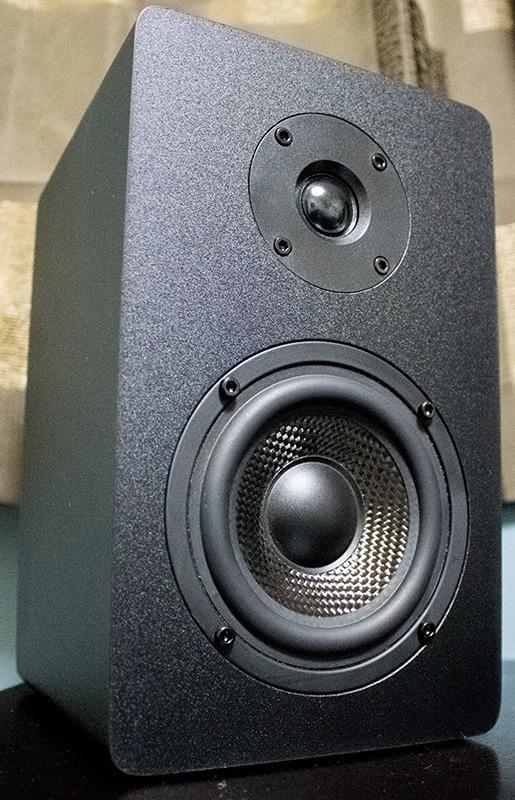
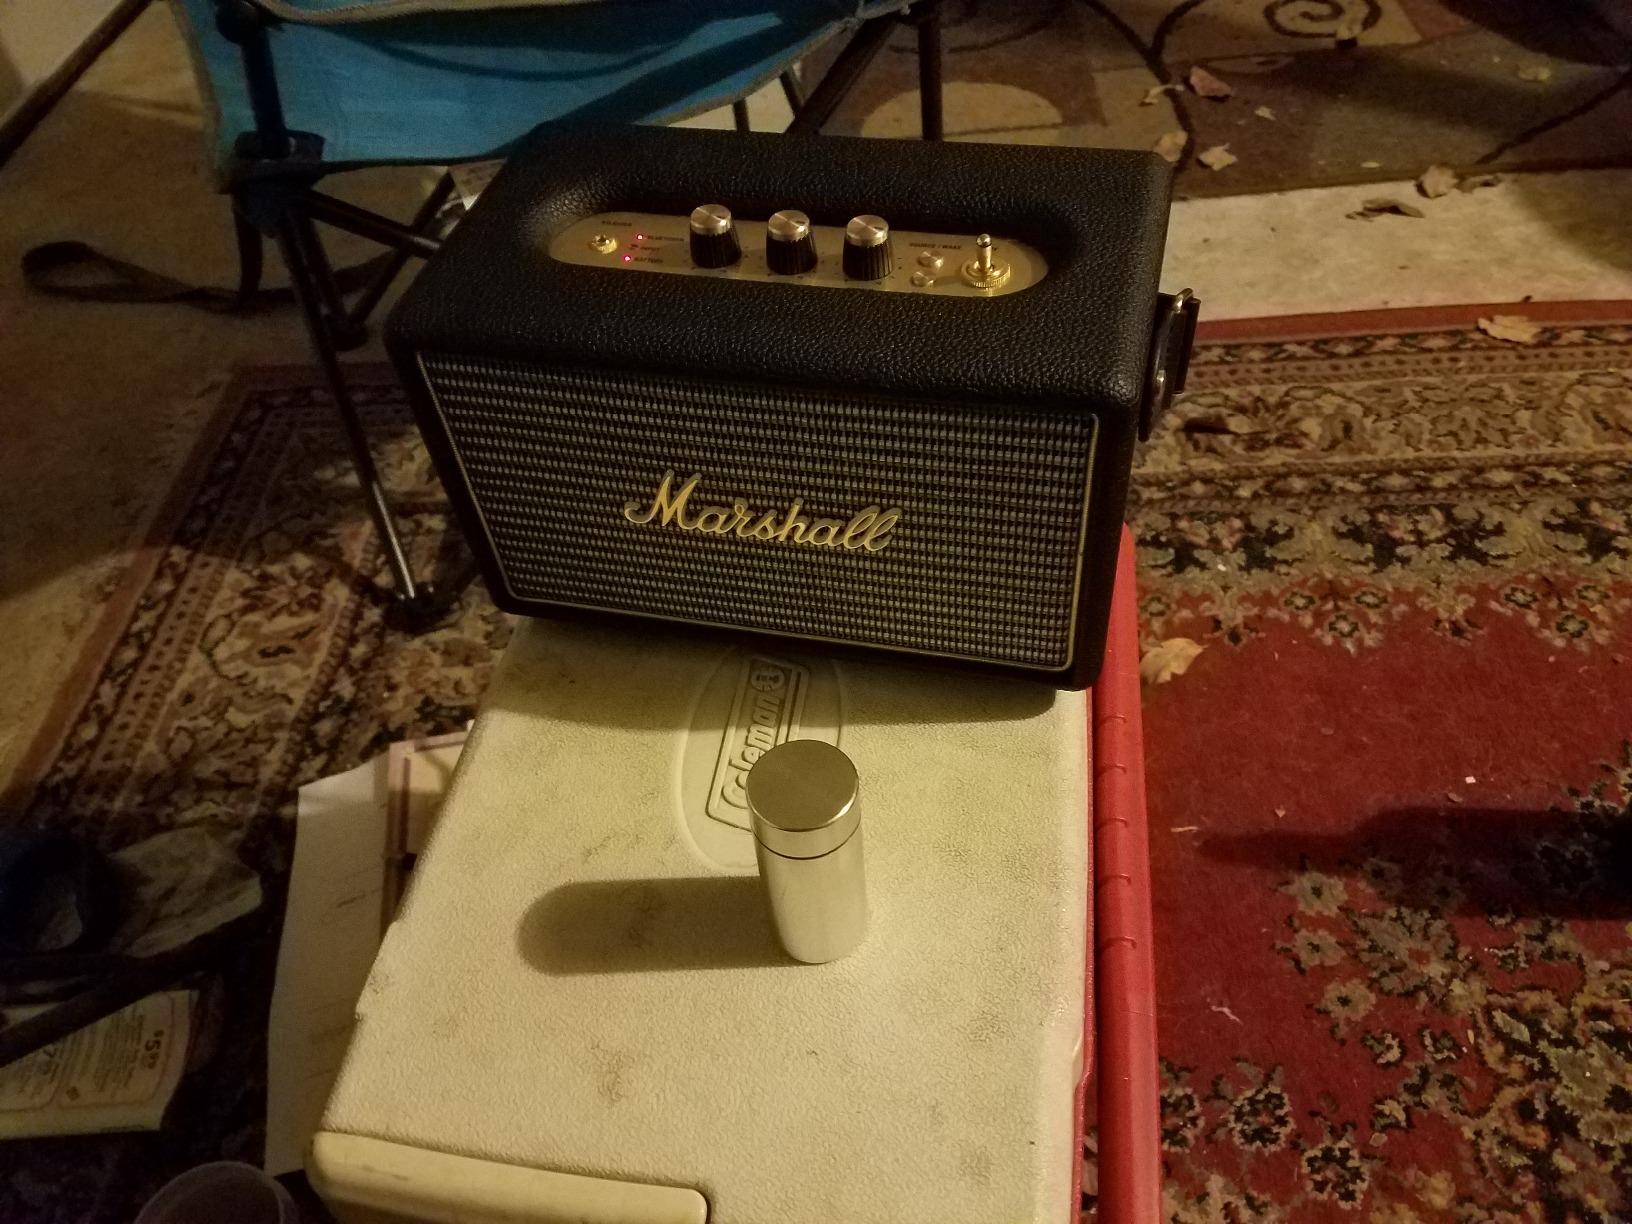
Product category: speaker
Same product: no